WWAY

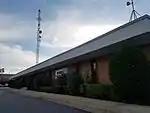
WWAY's former studios in downtown Wilmington.

Cape Fear sold WWAY to Clay Broadcasting (later to become Clay Communications) in 1968. In 1969, the station moved its studios to a new building a few blocks north on Front Street that was the first piece of a redevelopment of the north end of downtown. In 1981, a military jet destroyed the WWAY broadcast tower near Winnabow. The tower was replaced with one nearly tall. As part of the divestiture of the company's newspaper and television properties, on April 30, 1987, Clay sold its WWAY and its four sister television stations—NBC affiliates KJAC-TV (now Dabl affiliate KBTV-TV) in Beaumont–Port Arthur, Texas, KFDX-TV in Wichita Falls, Texas, and ABC affiliate WAPT in Jackson, Mississippi—to New York City–based Price Communications Corporation for $60 million; the sale was approved by the FCC on June 23. In 1988, Price sold WWAY to Adams Communications. Adams then sold the station to CLG Media in 1993, who then flipped it to Hillside Broadcasting in 1995. Hillside then sold WWAY to Cosmos Broadcasting, a subsidiary of the Liberty Corporation, in 1999. That company sold off its insurance interests two years later, bringing WWAY directly under the Liberty banner. In 2004, WWAY, following the lead of then-owner Liberty's ABC-affiliated stations, preempted a showing of the 1998 movie "Saving Private Ryan".